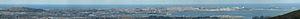
Santander est une commune et une ville portuaire espagnole, capitale de la communauté autonome et région historique de Cantabrie, située sur la côte Cantabrique, au nord du pays.